Unstart

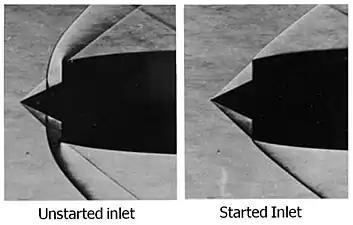
Schlieren flow visualization showing unstart of axisymmetric intake at Mach 2. Unstarted shock structure evident on left, started intake on right.

In supersonic aerodynamics, an unstart refers to a generally violent breakdown of the supersonic airflow. The phenomenon occurs when mass flow rate changes significantly within a duct. Avoiding unstarts is a key objective in the design of the engine air intakes of supersonic aircraft that cruise at speeds in excess of Mach 2.2.